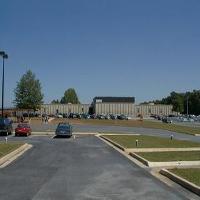
Weather: sun or clear